Sono Motors Sion

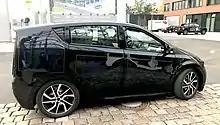
Side view of the black prototype in October 2017

The roof, bonnet and large parts of the outer shell of the body are equipped with highly efficient monocrystalline silicon cells (especially efficient in diffuse light, aiming to load 100% of their potential capacity at angles of incidence down to 70°) which are protected by a layer of polycarbonate. The startup uses the product name "viSono". The total area of the 330 photovoltaic modules is with an announced efficiency of 21%. The maximum total power output is 1208 W, which means that the daily range gained in Central Europe is at a maximum of a day under favorable conditions (sunshine) and on average over a whole year about a day.